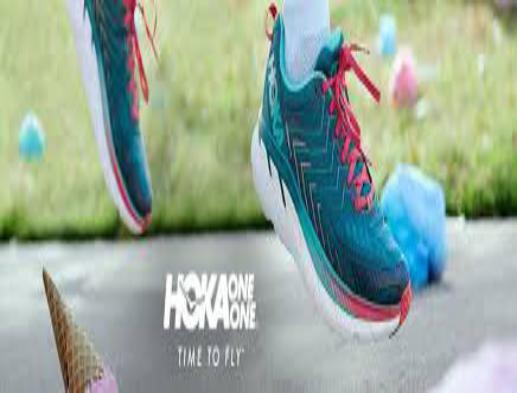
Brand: Hoka One One
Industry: Clothes